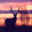
Label: deer